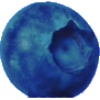
Label: Huckleberry 1